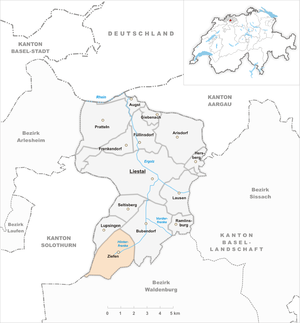
Ziefen est une commune suisse du canton de Bâle-Campagne, située dans le district de Liestal.